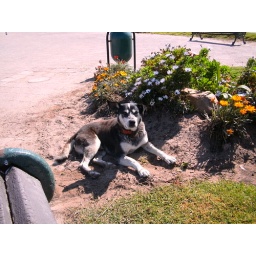
This dog followed me around for the whole day on the beach at La Serena